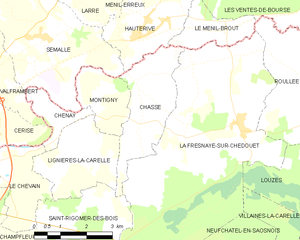
Carte des communes françaises